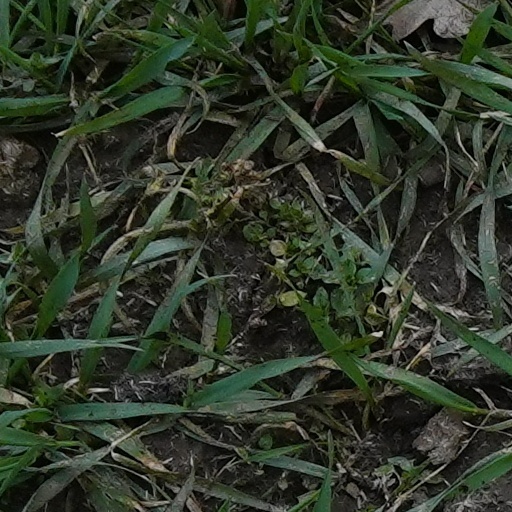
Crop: wheat